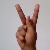
The image shows a hand gesture representing the letter 'K' in Indian Sign Language.